Onondaga Creekwalk

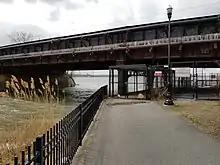
Onondaga Creekwalk near Onondaga Lake viewing area in 2018, when access through the fenced underpass beneath the CSX double-tracked main line was locked due to pavement erosion issues by the lake.

In Fall 2018, the northernmost end of the trail -- being that portion running under the double-tracked CSX mainline and terminating at a viewing area for Onondaga Lake -- was announced as closed indefinitely due to ice and waves having eroded the pavement. At the time, repairs were said to be awaiting construction of the Onondaga Lake Lounge, which was planned as a larger and more formal viewing area along the lake. However, since that time, the lakeview terminus has had its gates open more often than not, even during the heart of winter, when Onondaga Lake's visiting population of Bald Eagles peaks.